Zanzibar Revolution

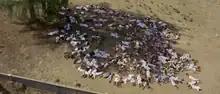
The bodies of Arabs killed in the post-revolution violence as photographed by the "Africa Addio" film crew in 1964

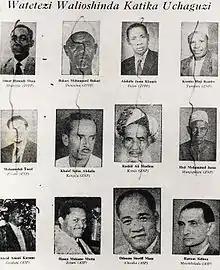
Paper shows photos of ex-government officials defaced after the revolution.

A Revolutionary Council was established by the ASP and Umma parties to act as an interim government, with Karume heading the council as President and Babu serving as the Minister of External Affairs. The country was renamed the People's Republic of Zanzibar and Pemba; the new government's first acts were to permanently banish the Sultan and to ban the ZNP and ZPPP. Seeking to distance himself from the volatile Okello, Karume quietly sidelined him from the political scene, although allowing him to retain his self-bestowed title of field marshal. But Okello's revolutionaries soon began reprisals against the Arab and Asian population of Unguja, carrying out beatings, rapes, murders, and attacks on property.